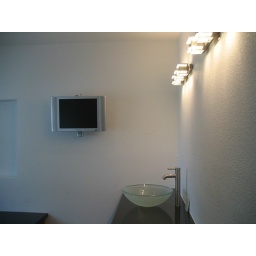
The bathtub and toilet may not be ready in the new bathroom but the all important TV has been installed!